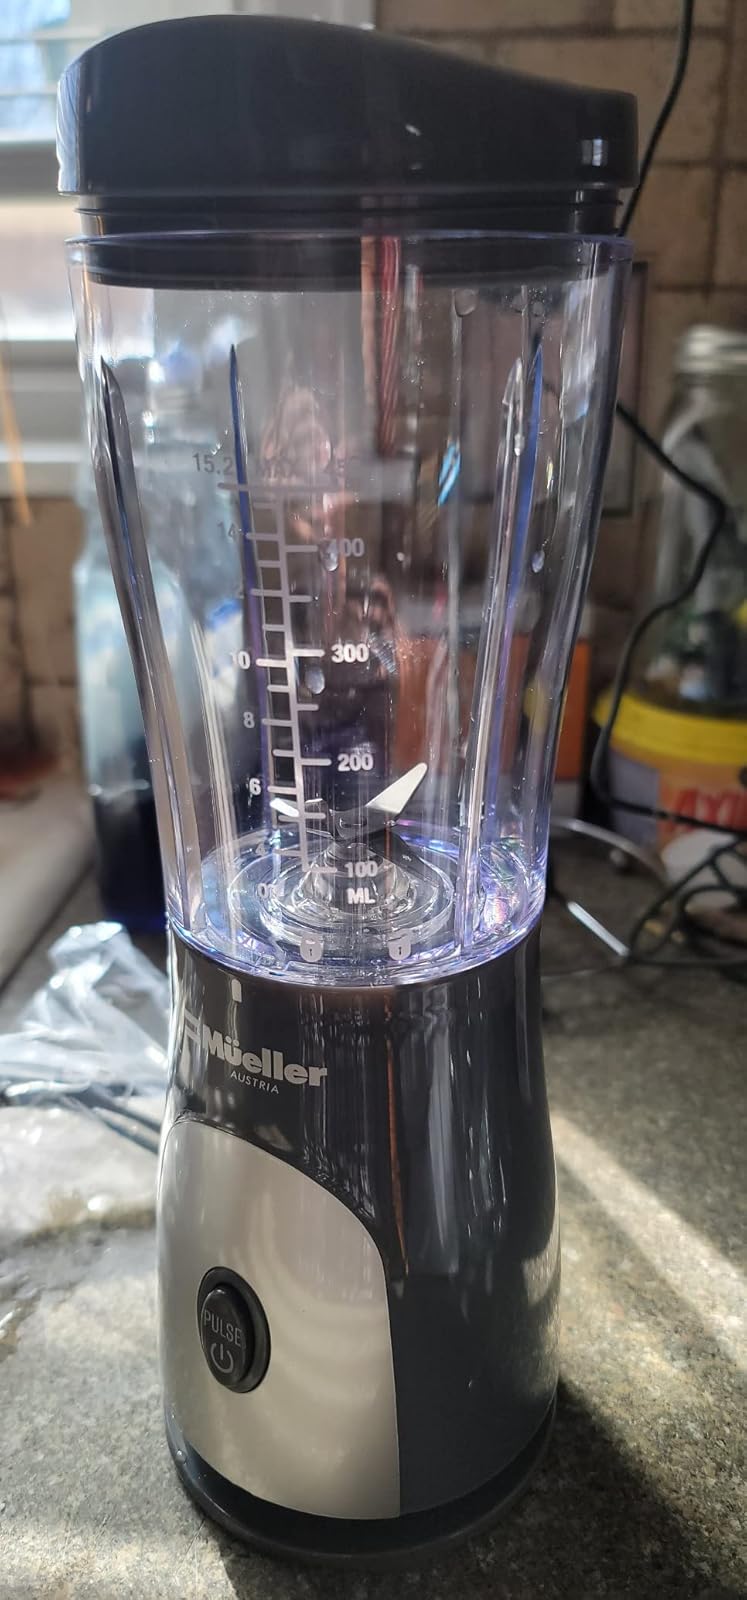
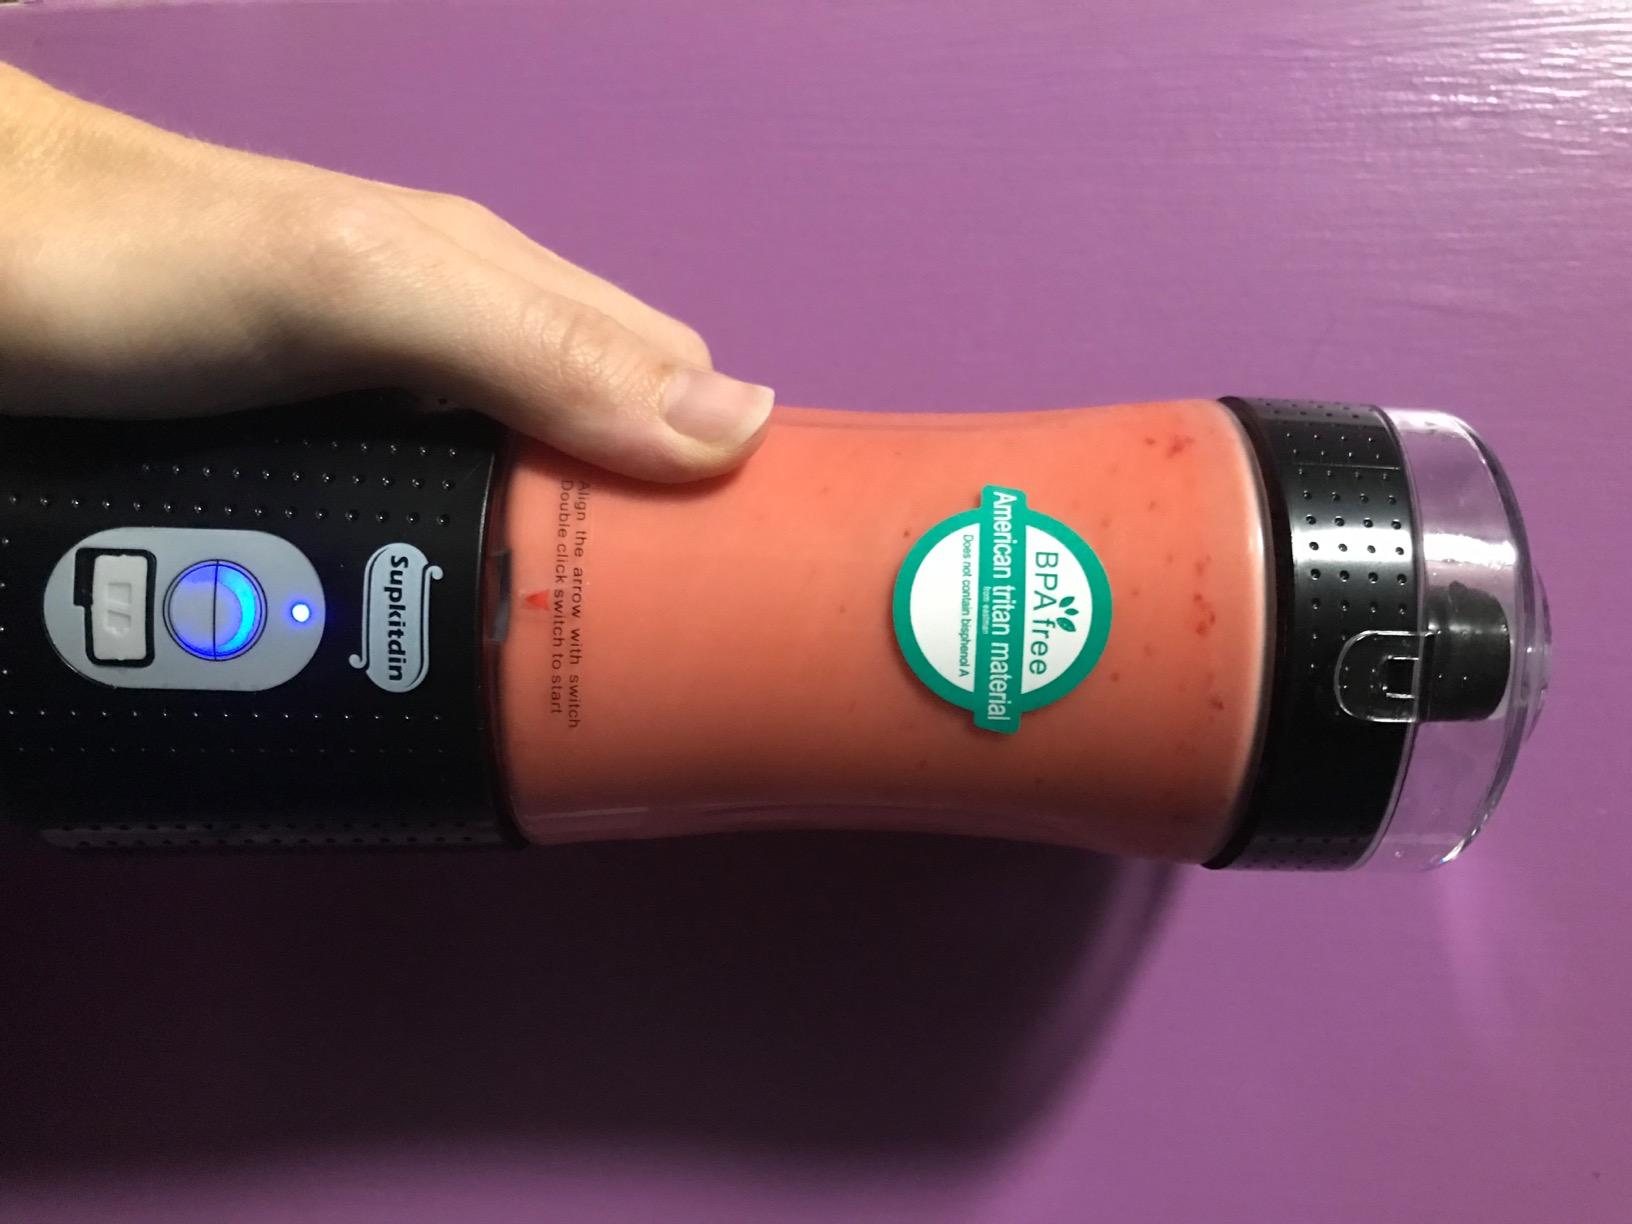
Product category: items_blender
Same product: no